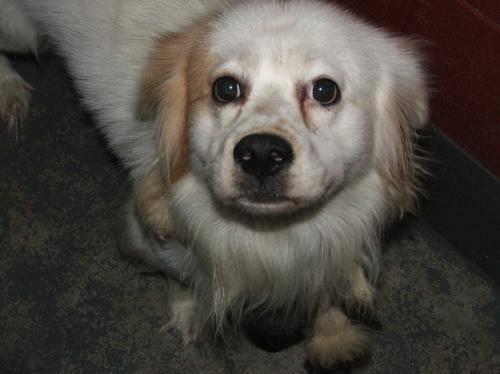
dog